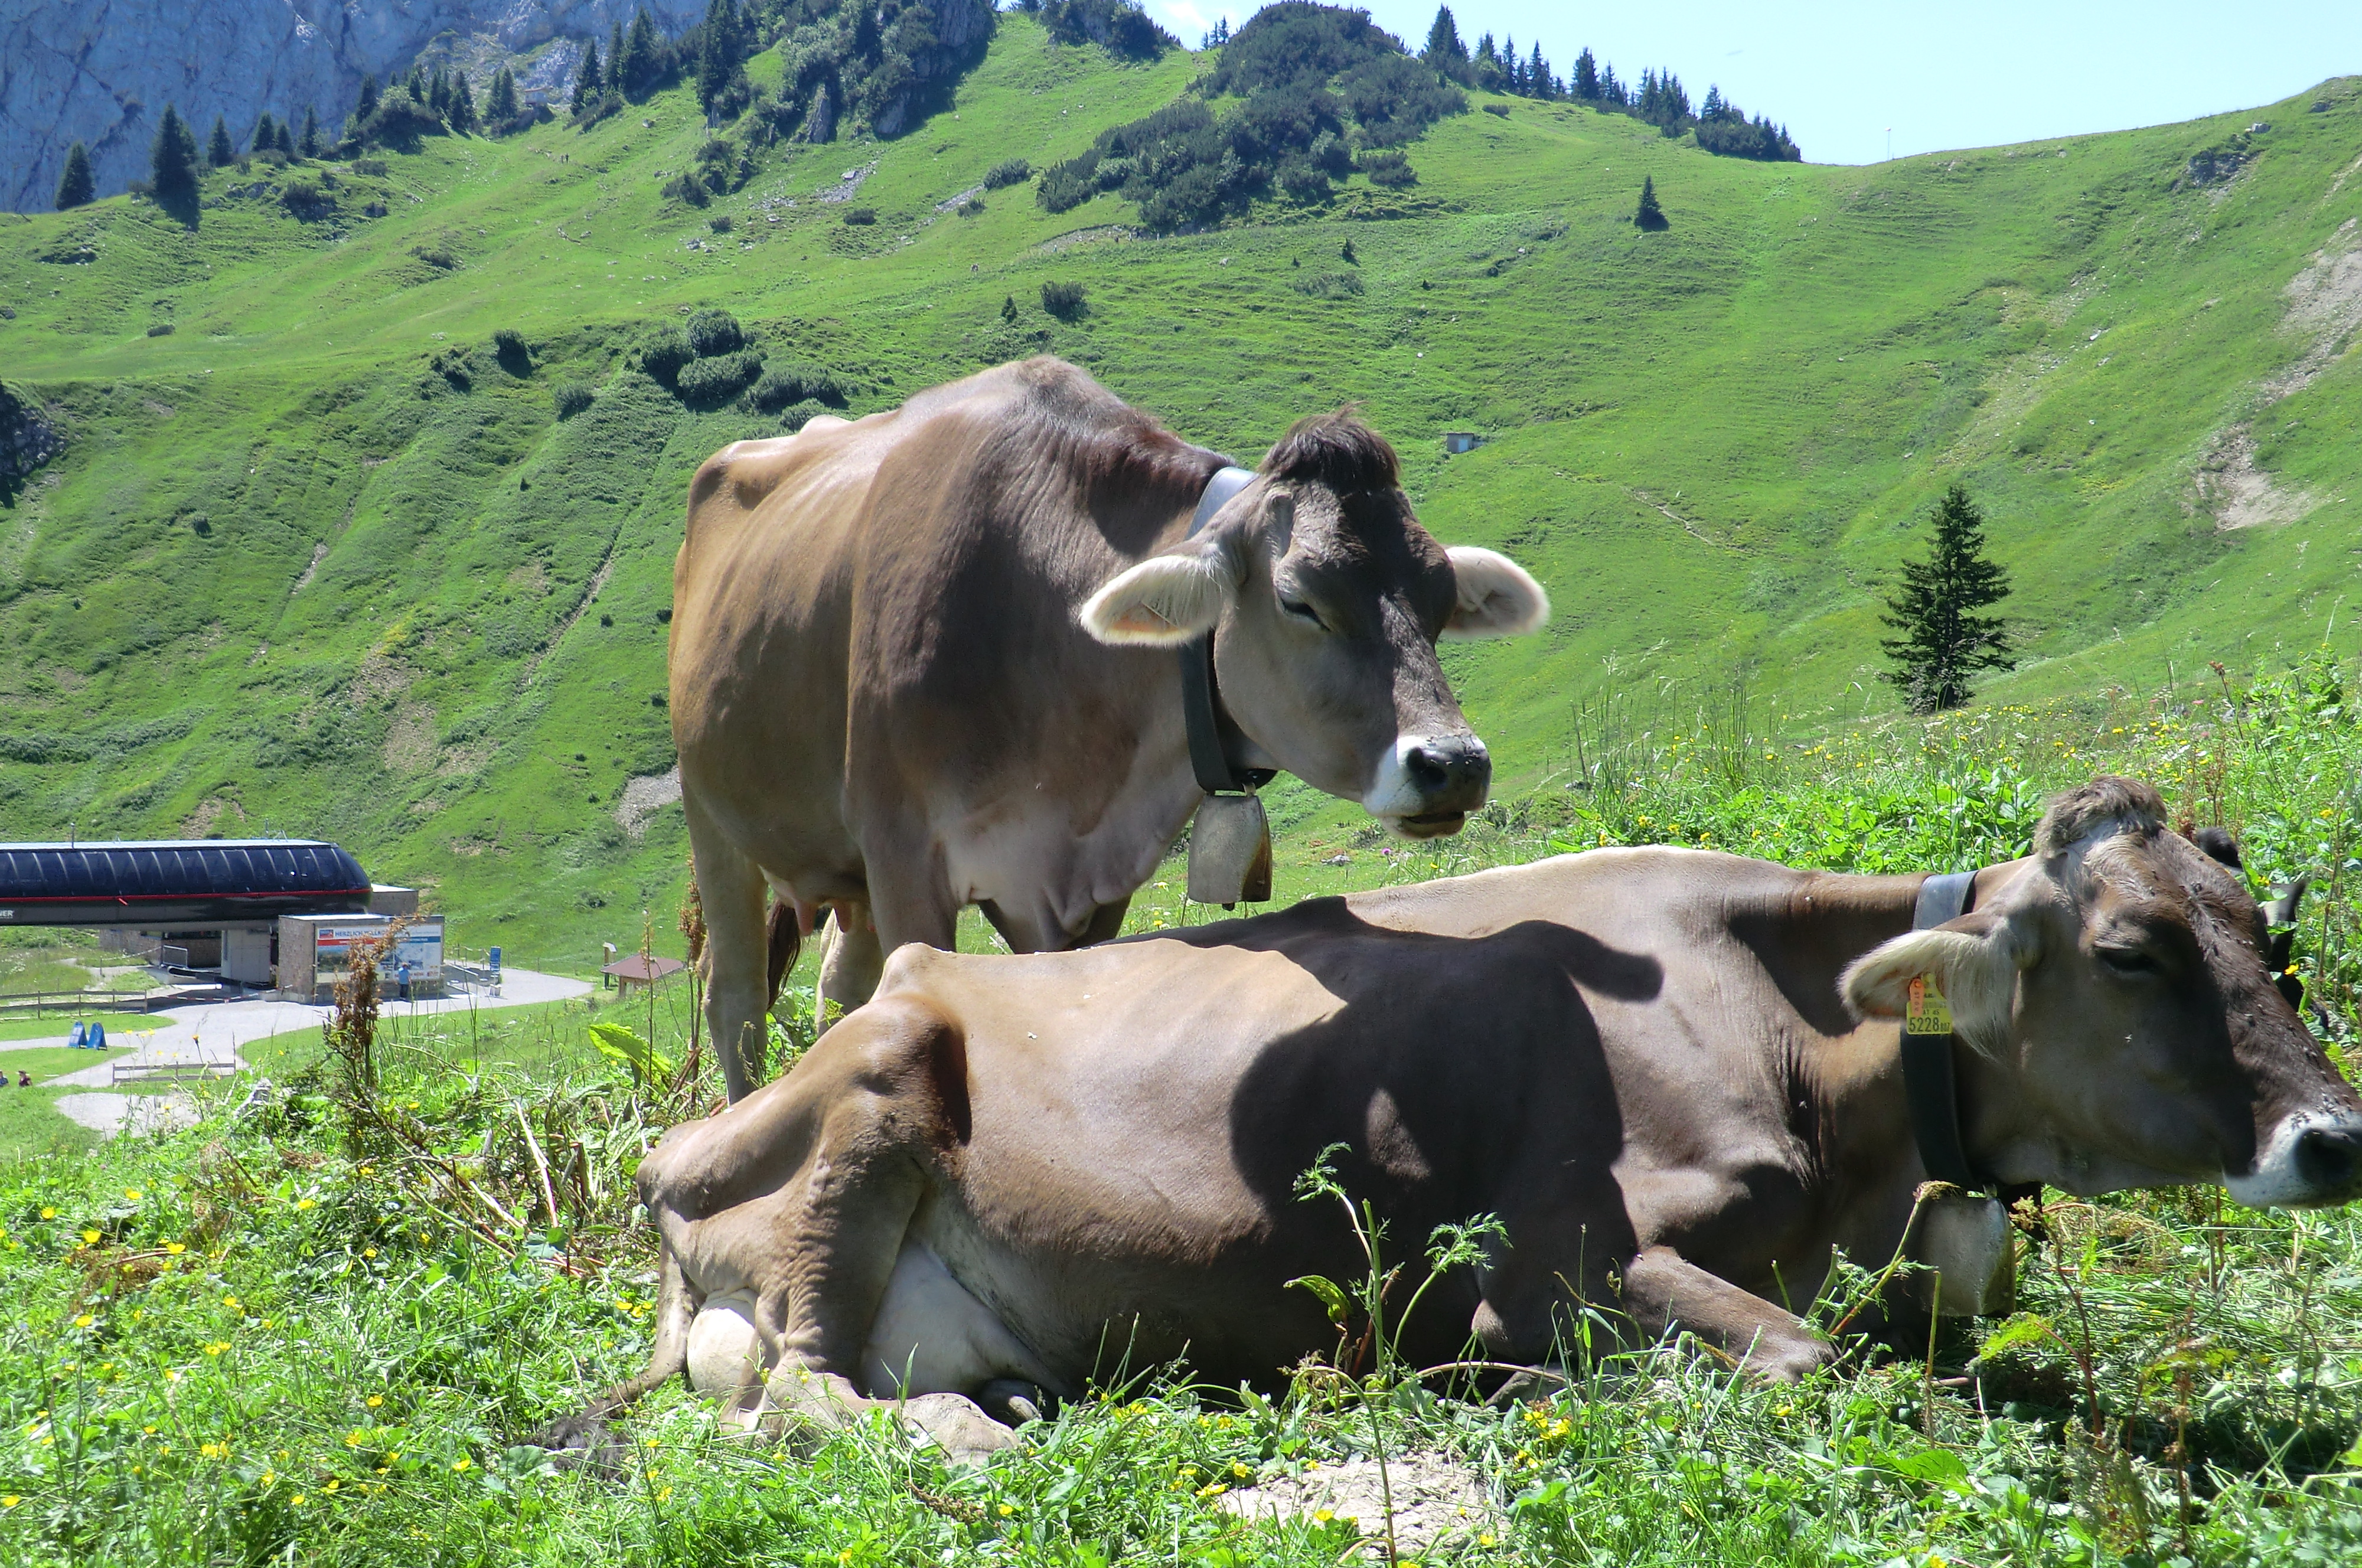
cows, mountain, pasture, grassland, germany, cattle like mammal, grazing, mountainous landforms, grass, dairy cow, fauna, highland, rural area, plant, meadow, national park, livestock, cow goat family, herd, tree, field, fodder, wildlife, ox, farm, hill, landscape, sky, agriculture